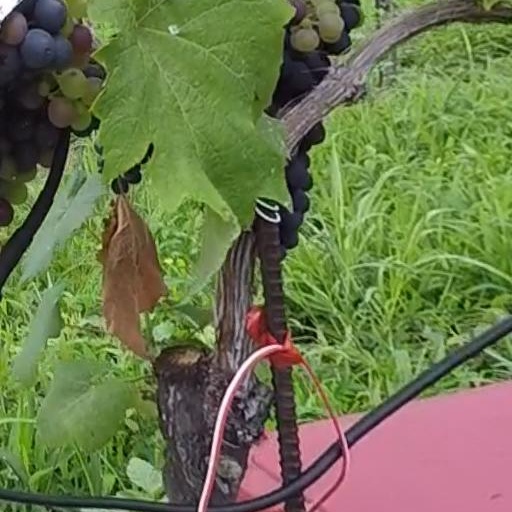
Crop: grape